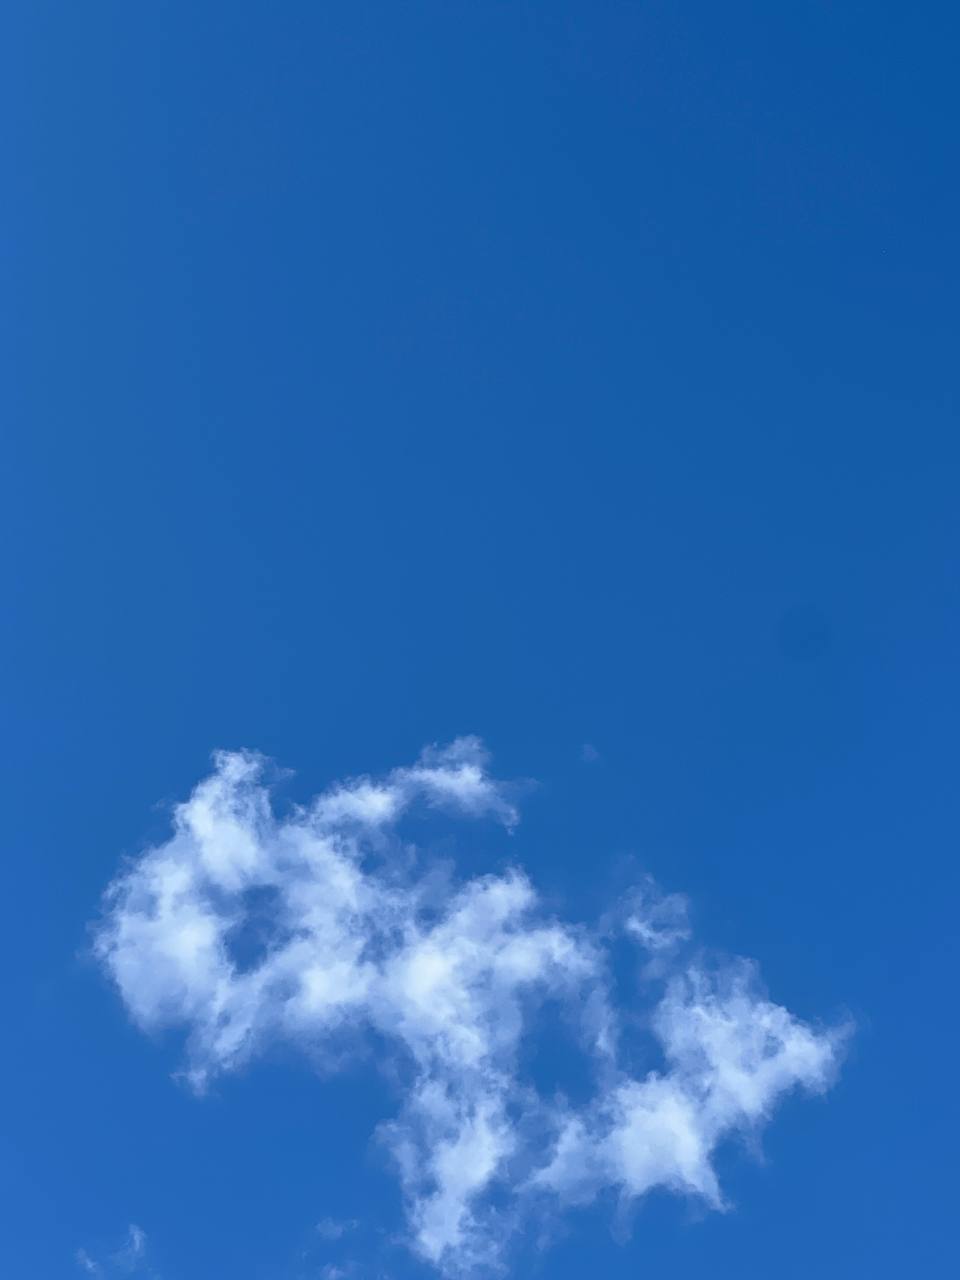
Cloud type: Cumulus